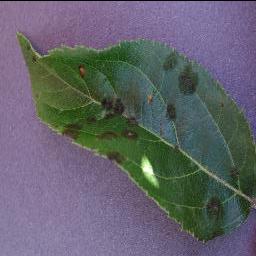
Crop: apple
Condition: scab